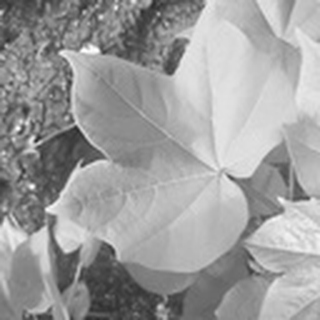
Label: healthy_cotton